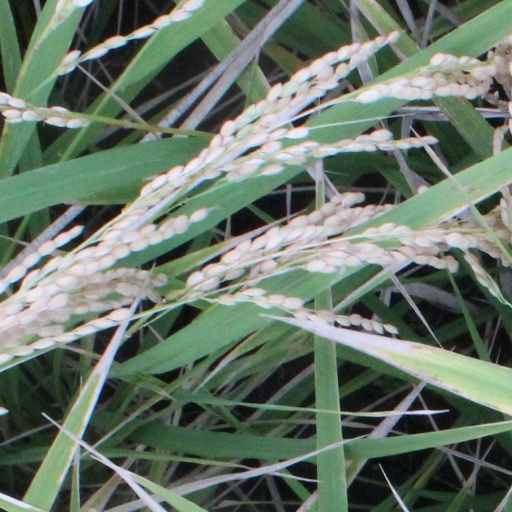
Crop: rice